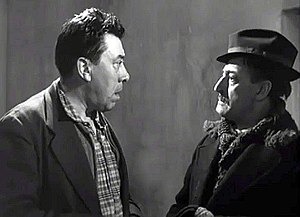
Fernandel
Fernandel (venstre) of Toto
Fernandel eller Fernand Joseph Désiré Contandin var en fransk skuespiller.